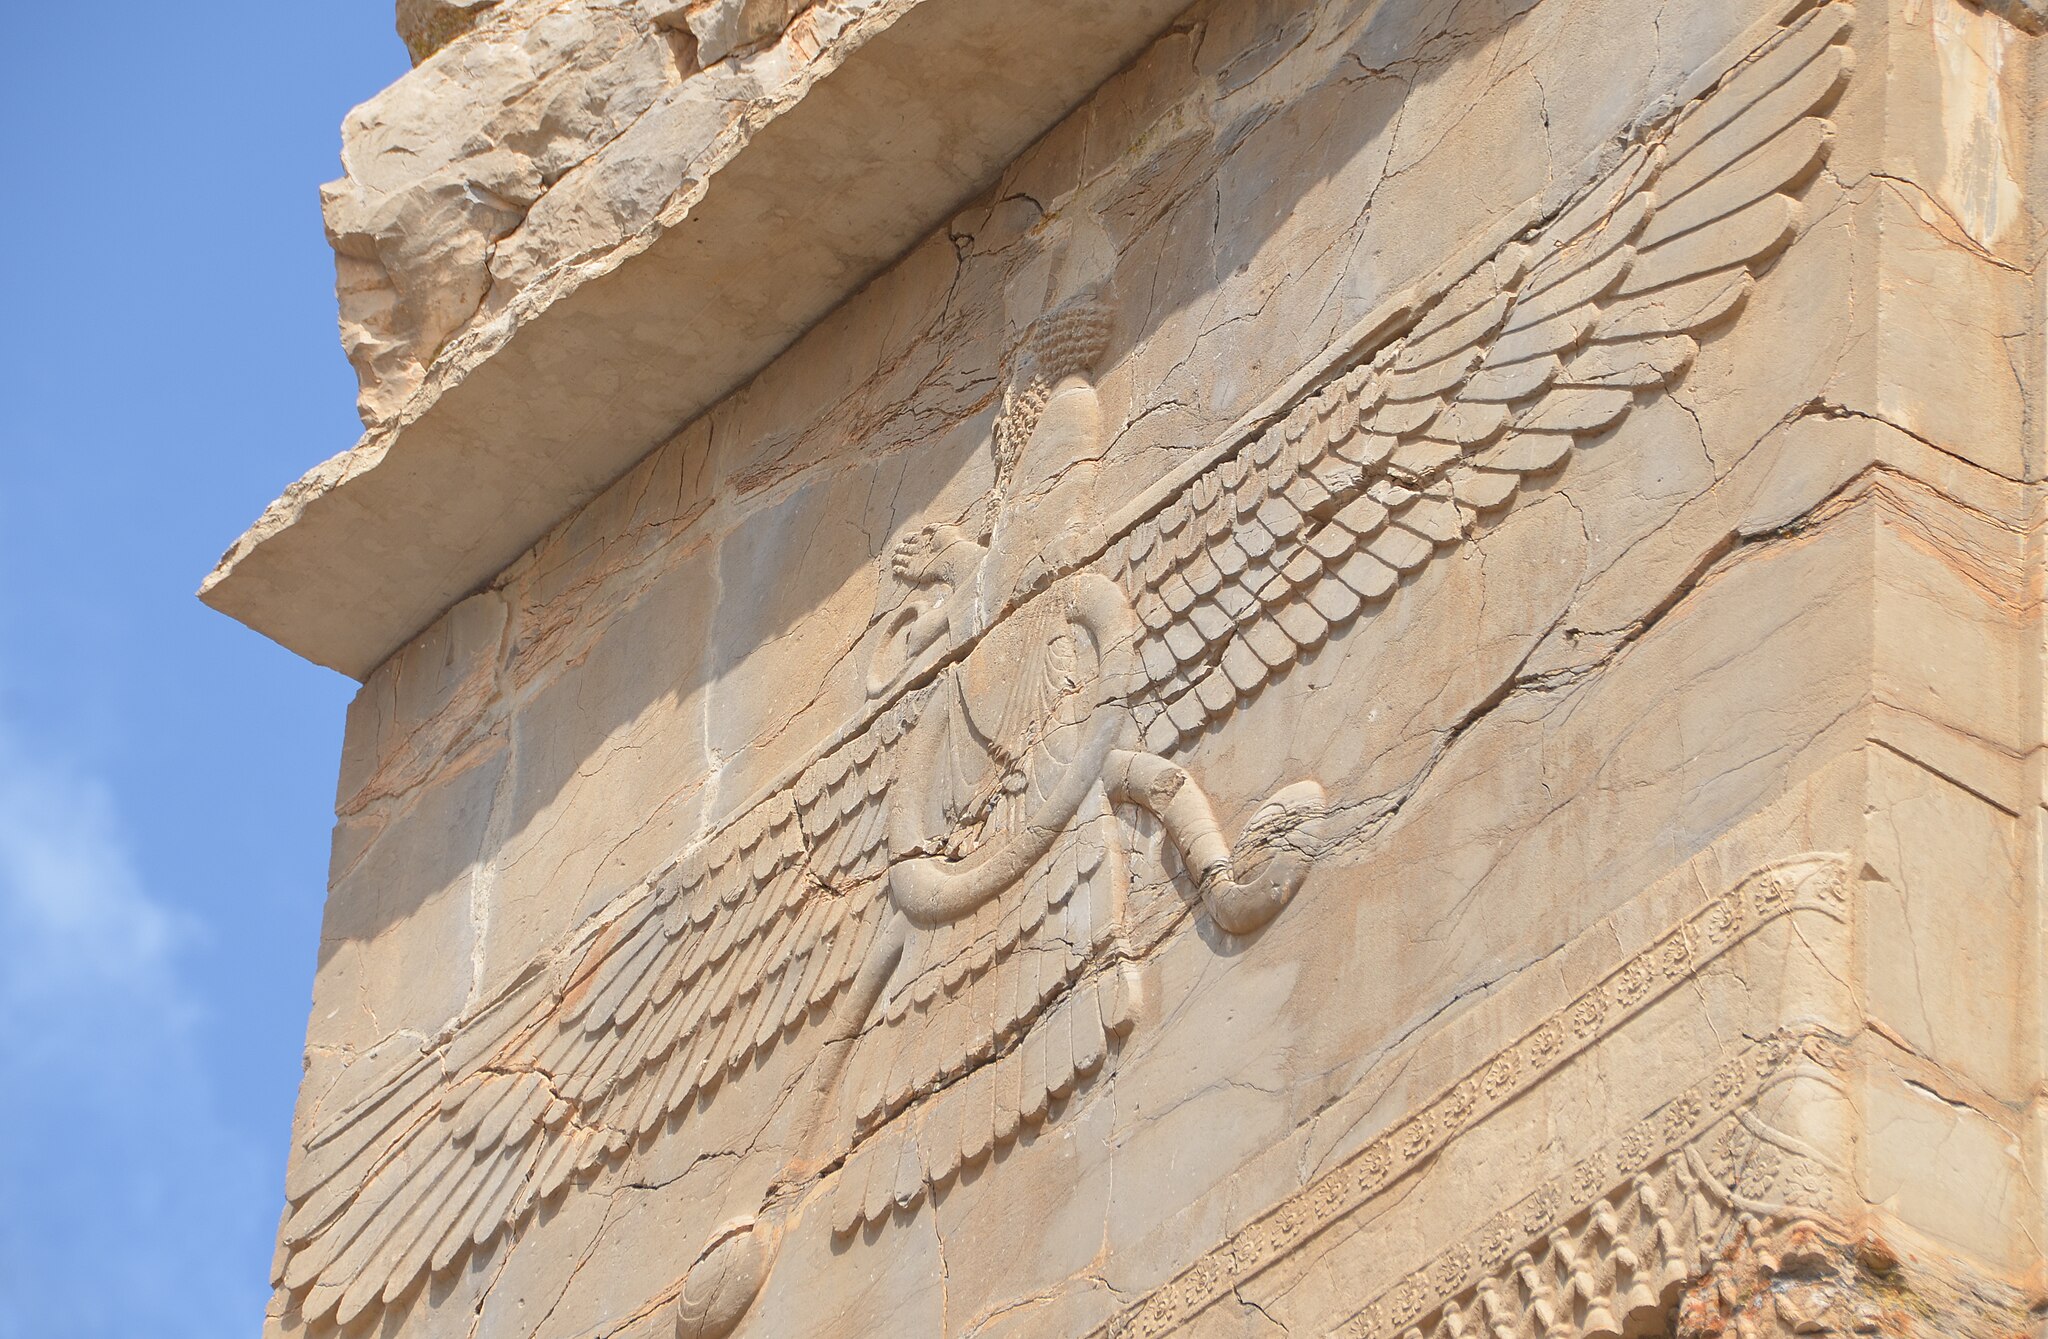
Title: Relief with the symbol of Ahuramazda on the on the southern end of the Tripylon (or Council Hall), Persepolis, Iran (47727263202)
Description: Relief with the symbol of Ahuramazda on the on the southern end of the Tripylon (or Council Hall), Persepolis, Iran
Date: 22 April 2019, 08:13 (according to Exif data)
Categories: Photographs by Carole Raddato, Flickr images reviewed by FlickreviewR 2, 2019 in Persepolis, Iran photographs taken on 2019-04-22, Relief of Faravahar, Tripylon, Persepolis